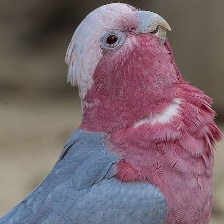
Species: ROSE BREASTED COCKATOO
Scientific name: EOLOPHUS ROSEICAPILLA
ImageNet parent category: sulphur-crested_cockatoo